Wilhelm Dachauer

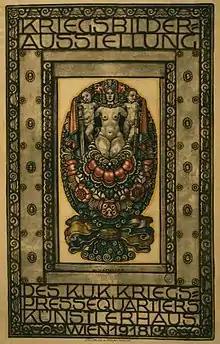
Poster by Dachauer for an exhibit of war images at the Vienna Künstlerhaus in 1918

Wilhelm Dachauer (5 April 1881 – 26 February 1951) was an Austrian painter. He studied at the Akademie der bildenden Künste in Vienna from 1899 to 1907 and was a professor at the academy from 1928 to 1944.